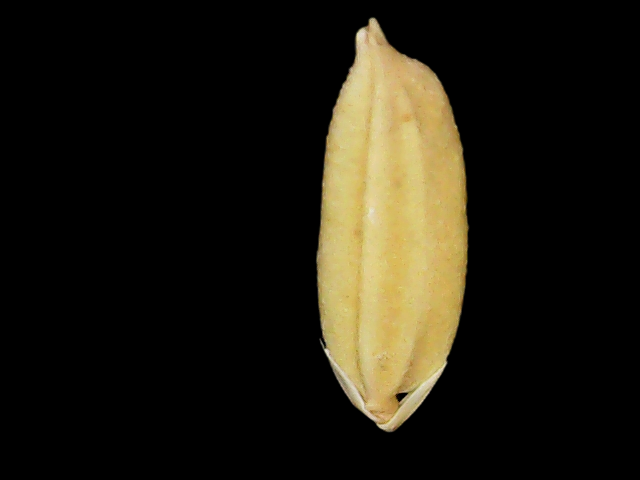
Rice variety: Binadhan24